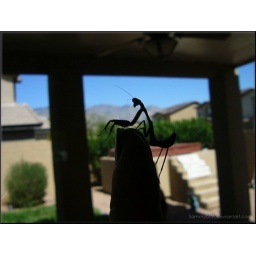
6 march 09. approx 3 months old. Against the patio door in my kitchen .. Oh look .. jacuzzi!!